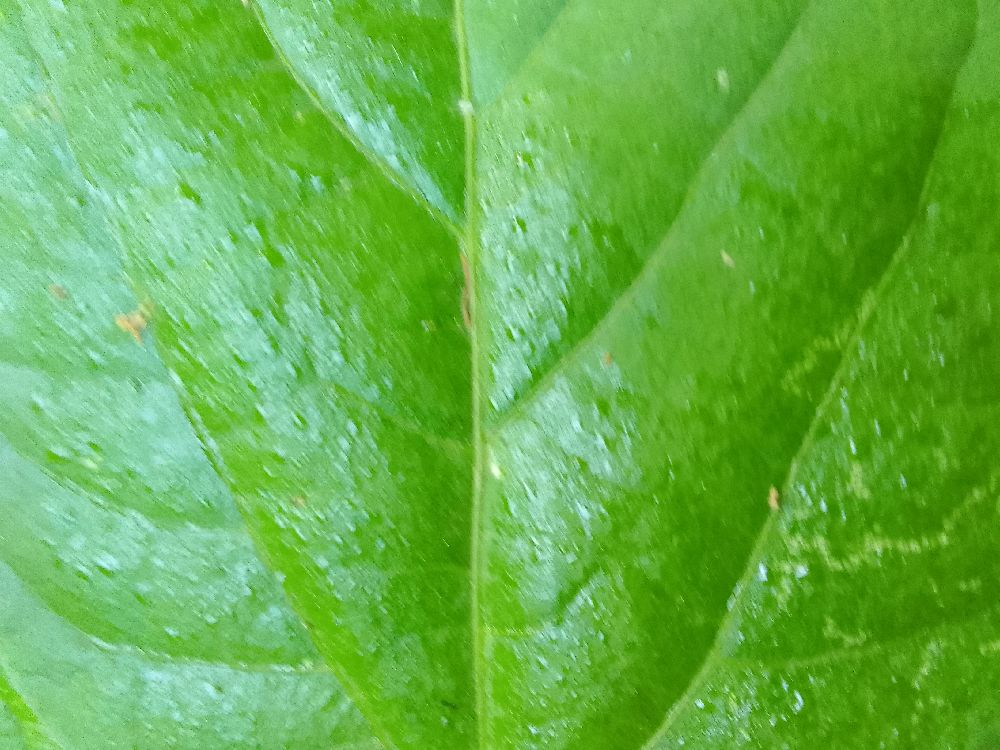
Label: healthy